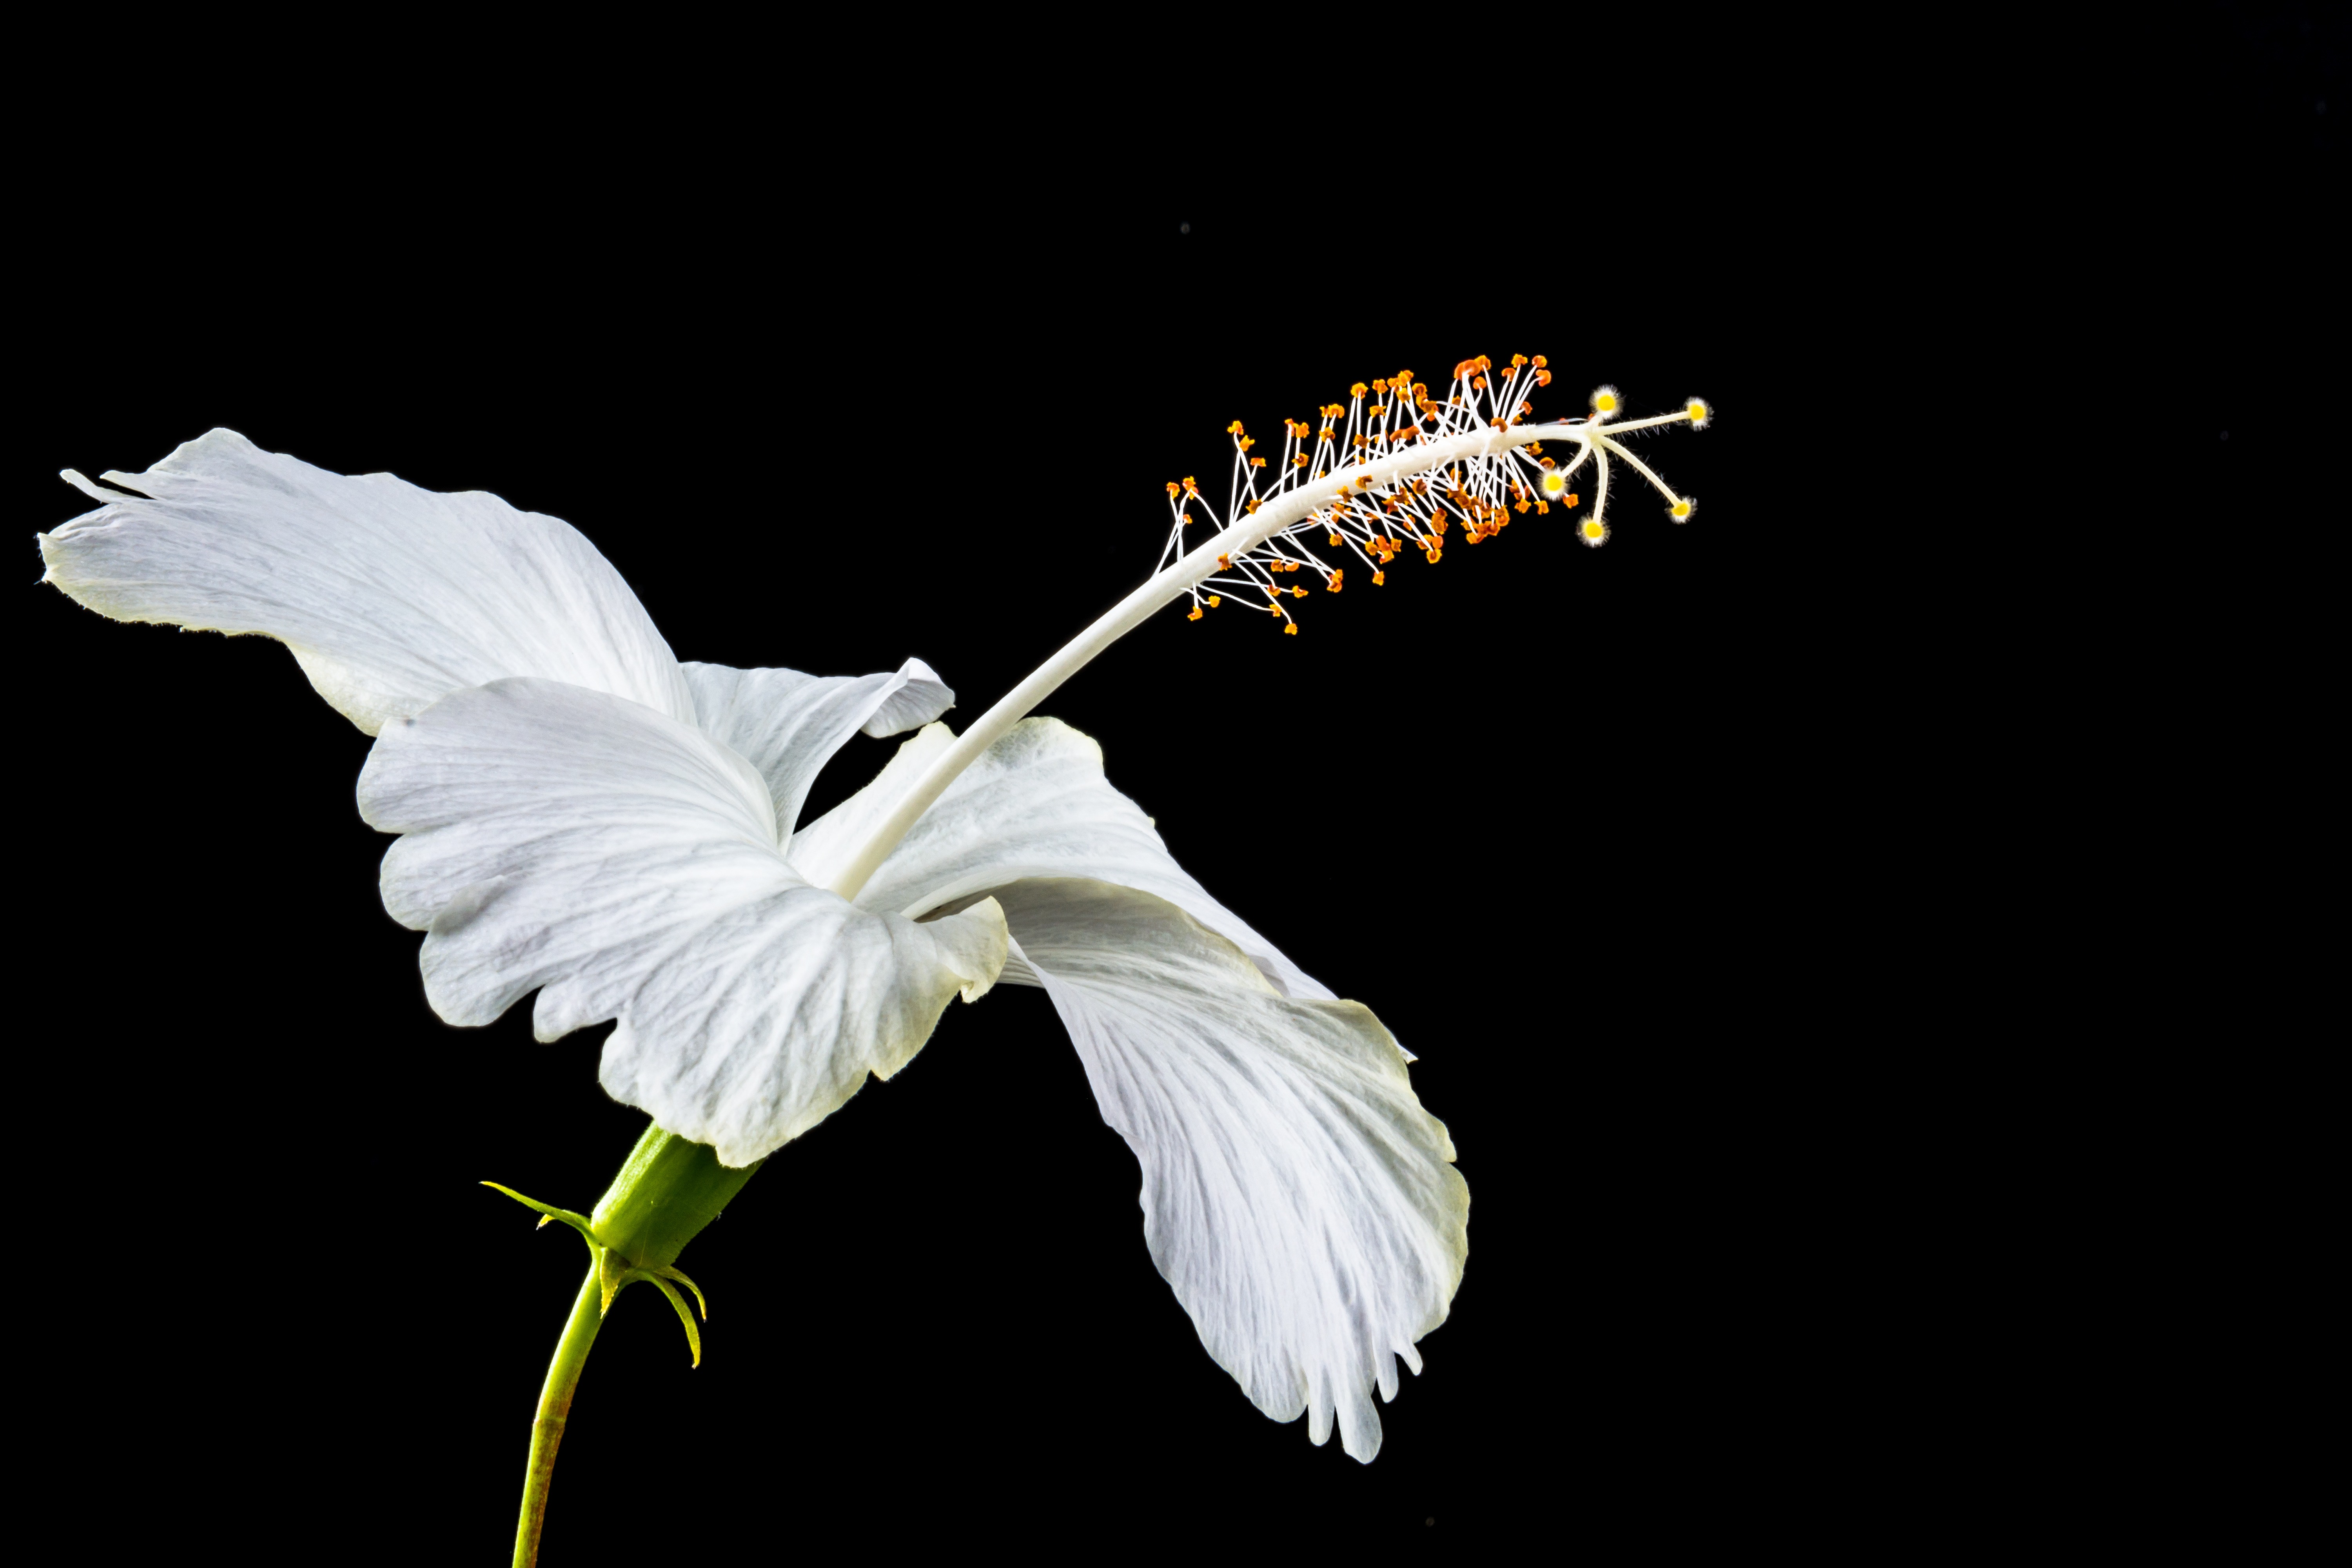
blossom, wing, plant, white, leaf, flower, bloom, insect, butterfly, flora, marshmallow, hibiscus, malvaceae, macro photography, flowering plant, mallow, land plant, moths and butterflies